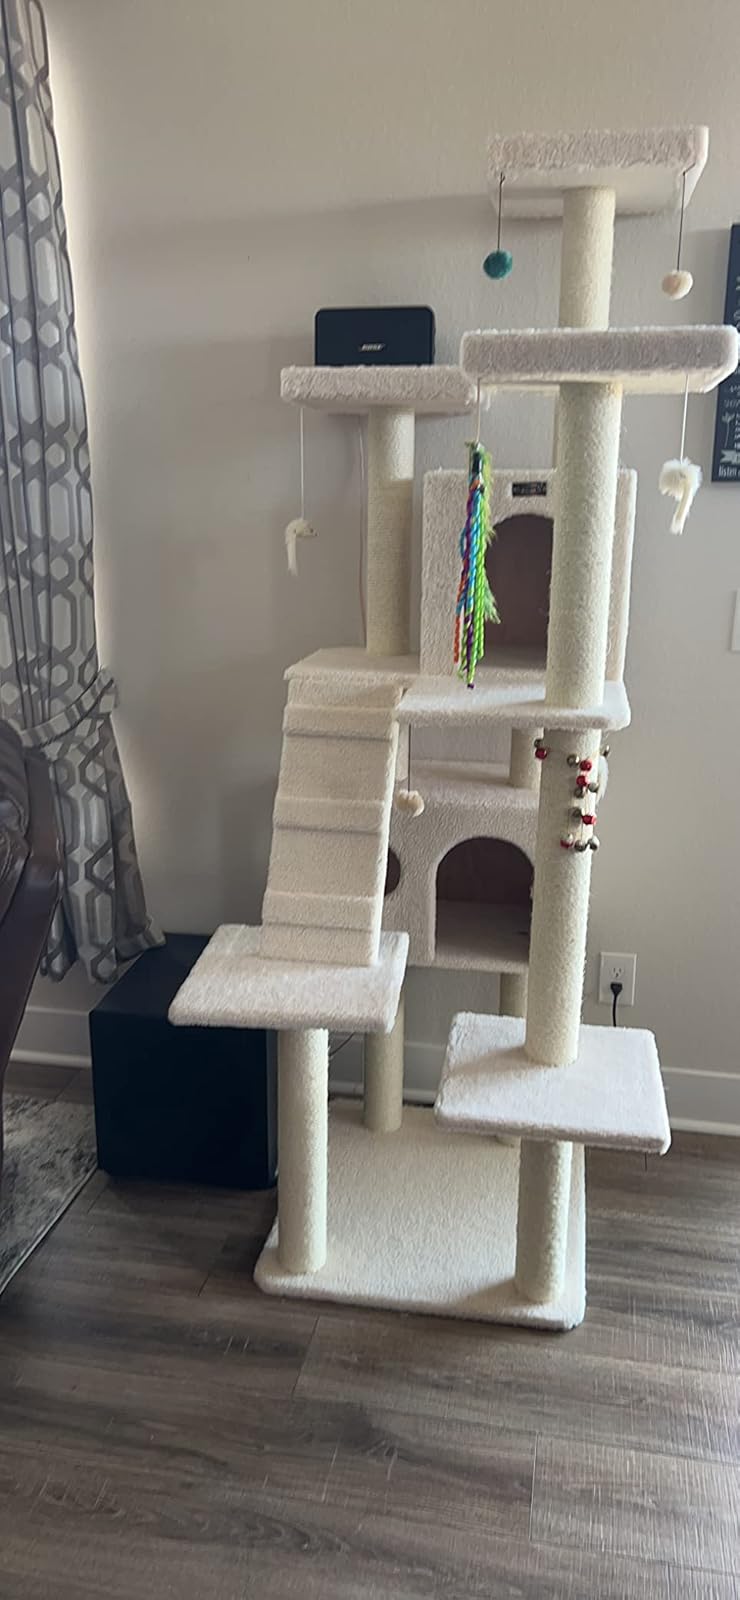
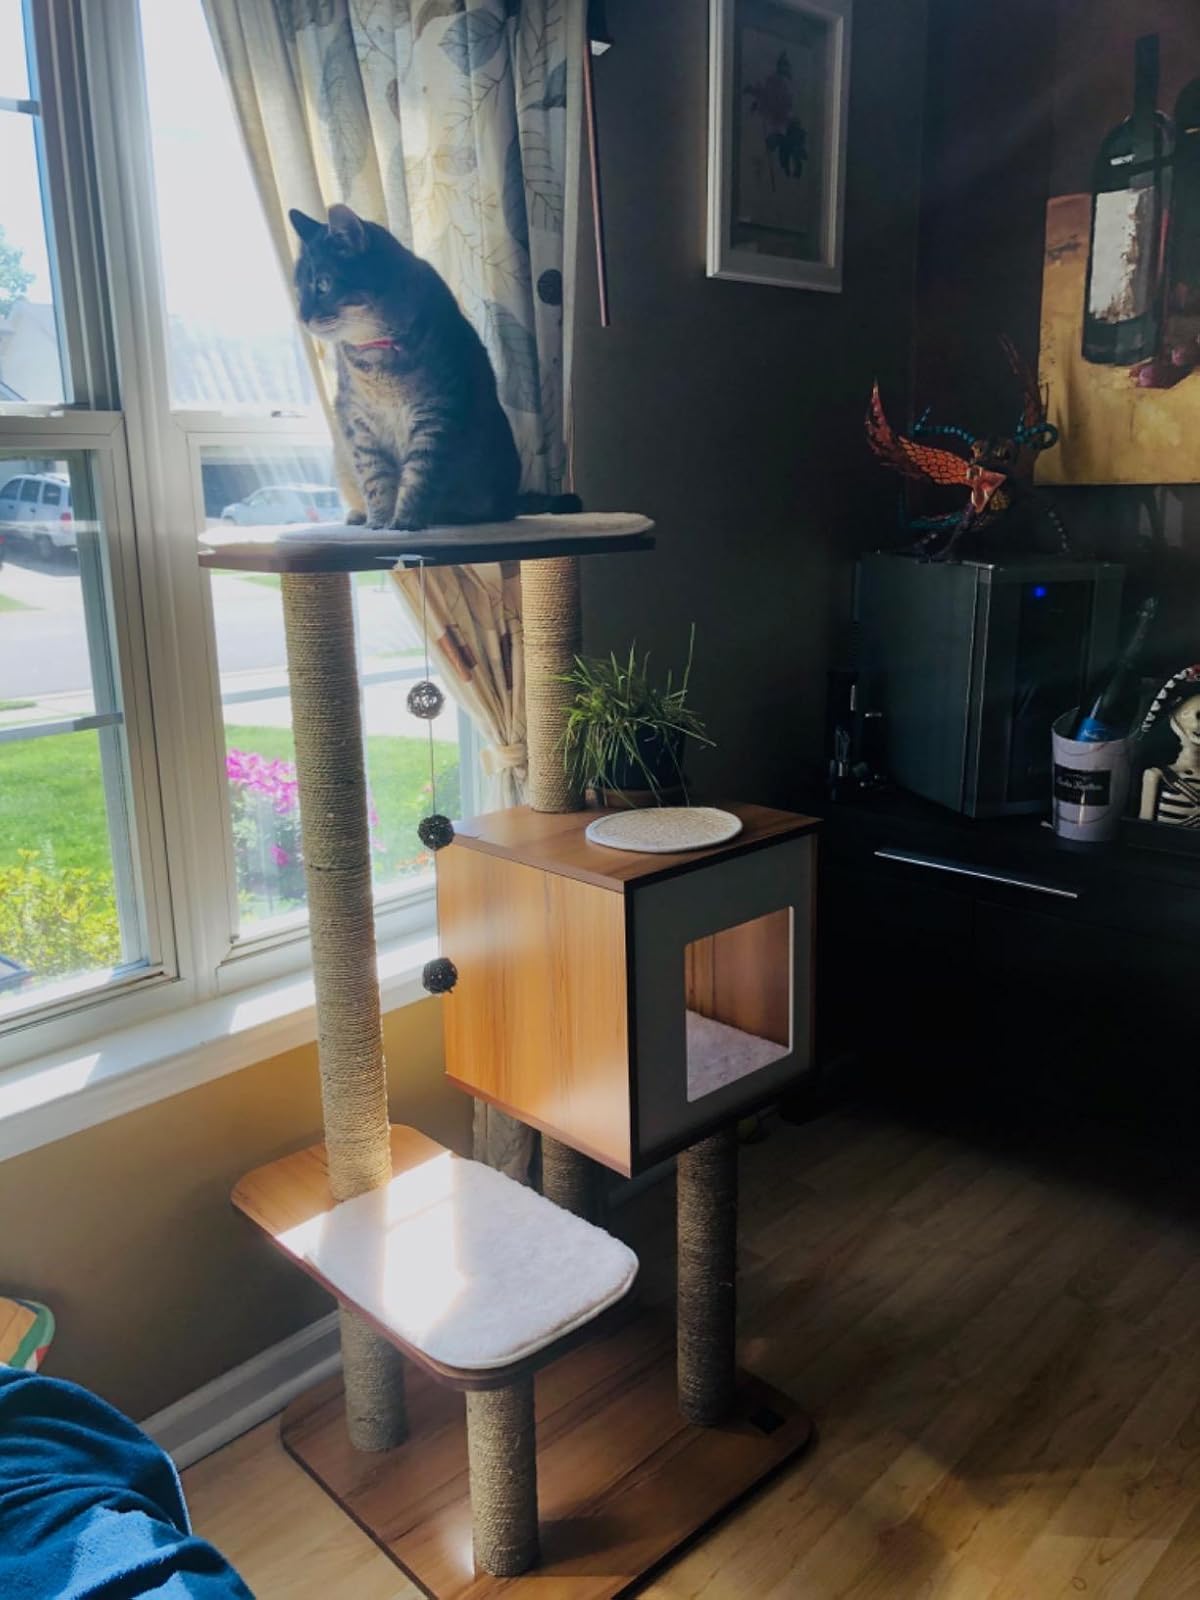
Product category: items_cat tree
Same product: no